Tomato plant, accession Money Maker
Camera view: bottom (45 deg); turntable rotation: 210 degrees
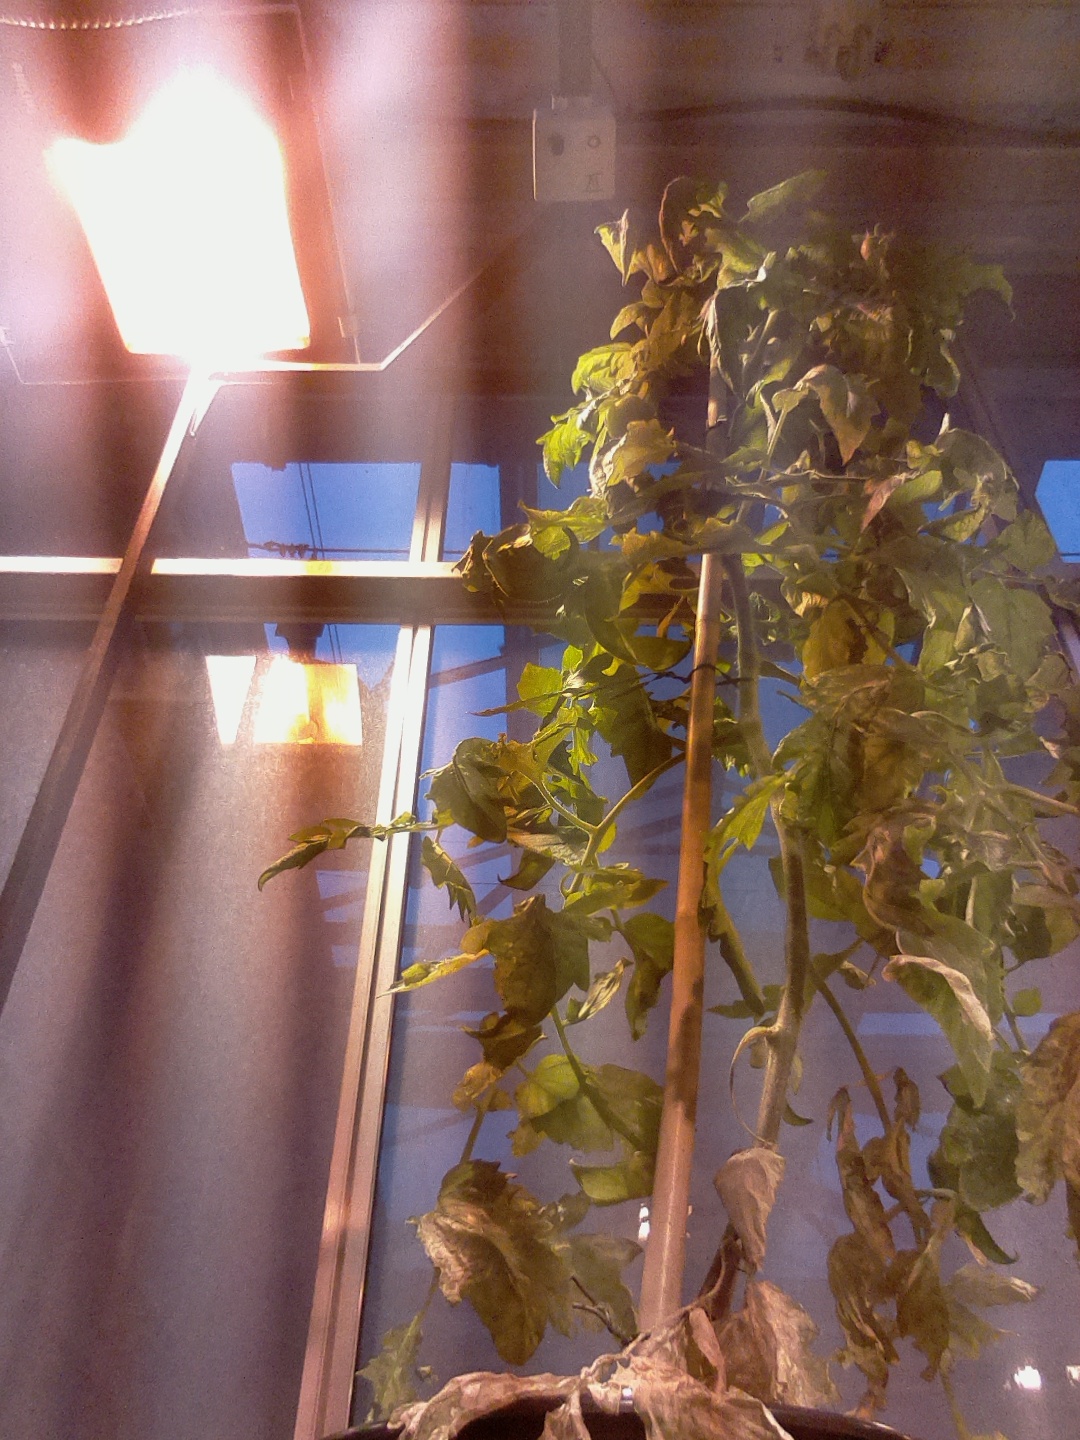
BBCH growth stage 72: 20%-30% of final fruit size